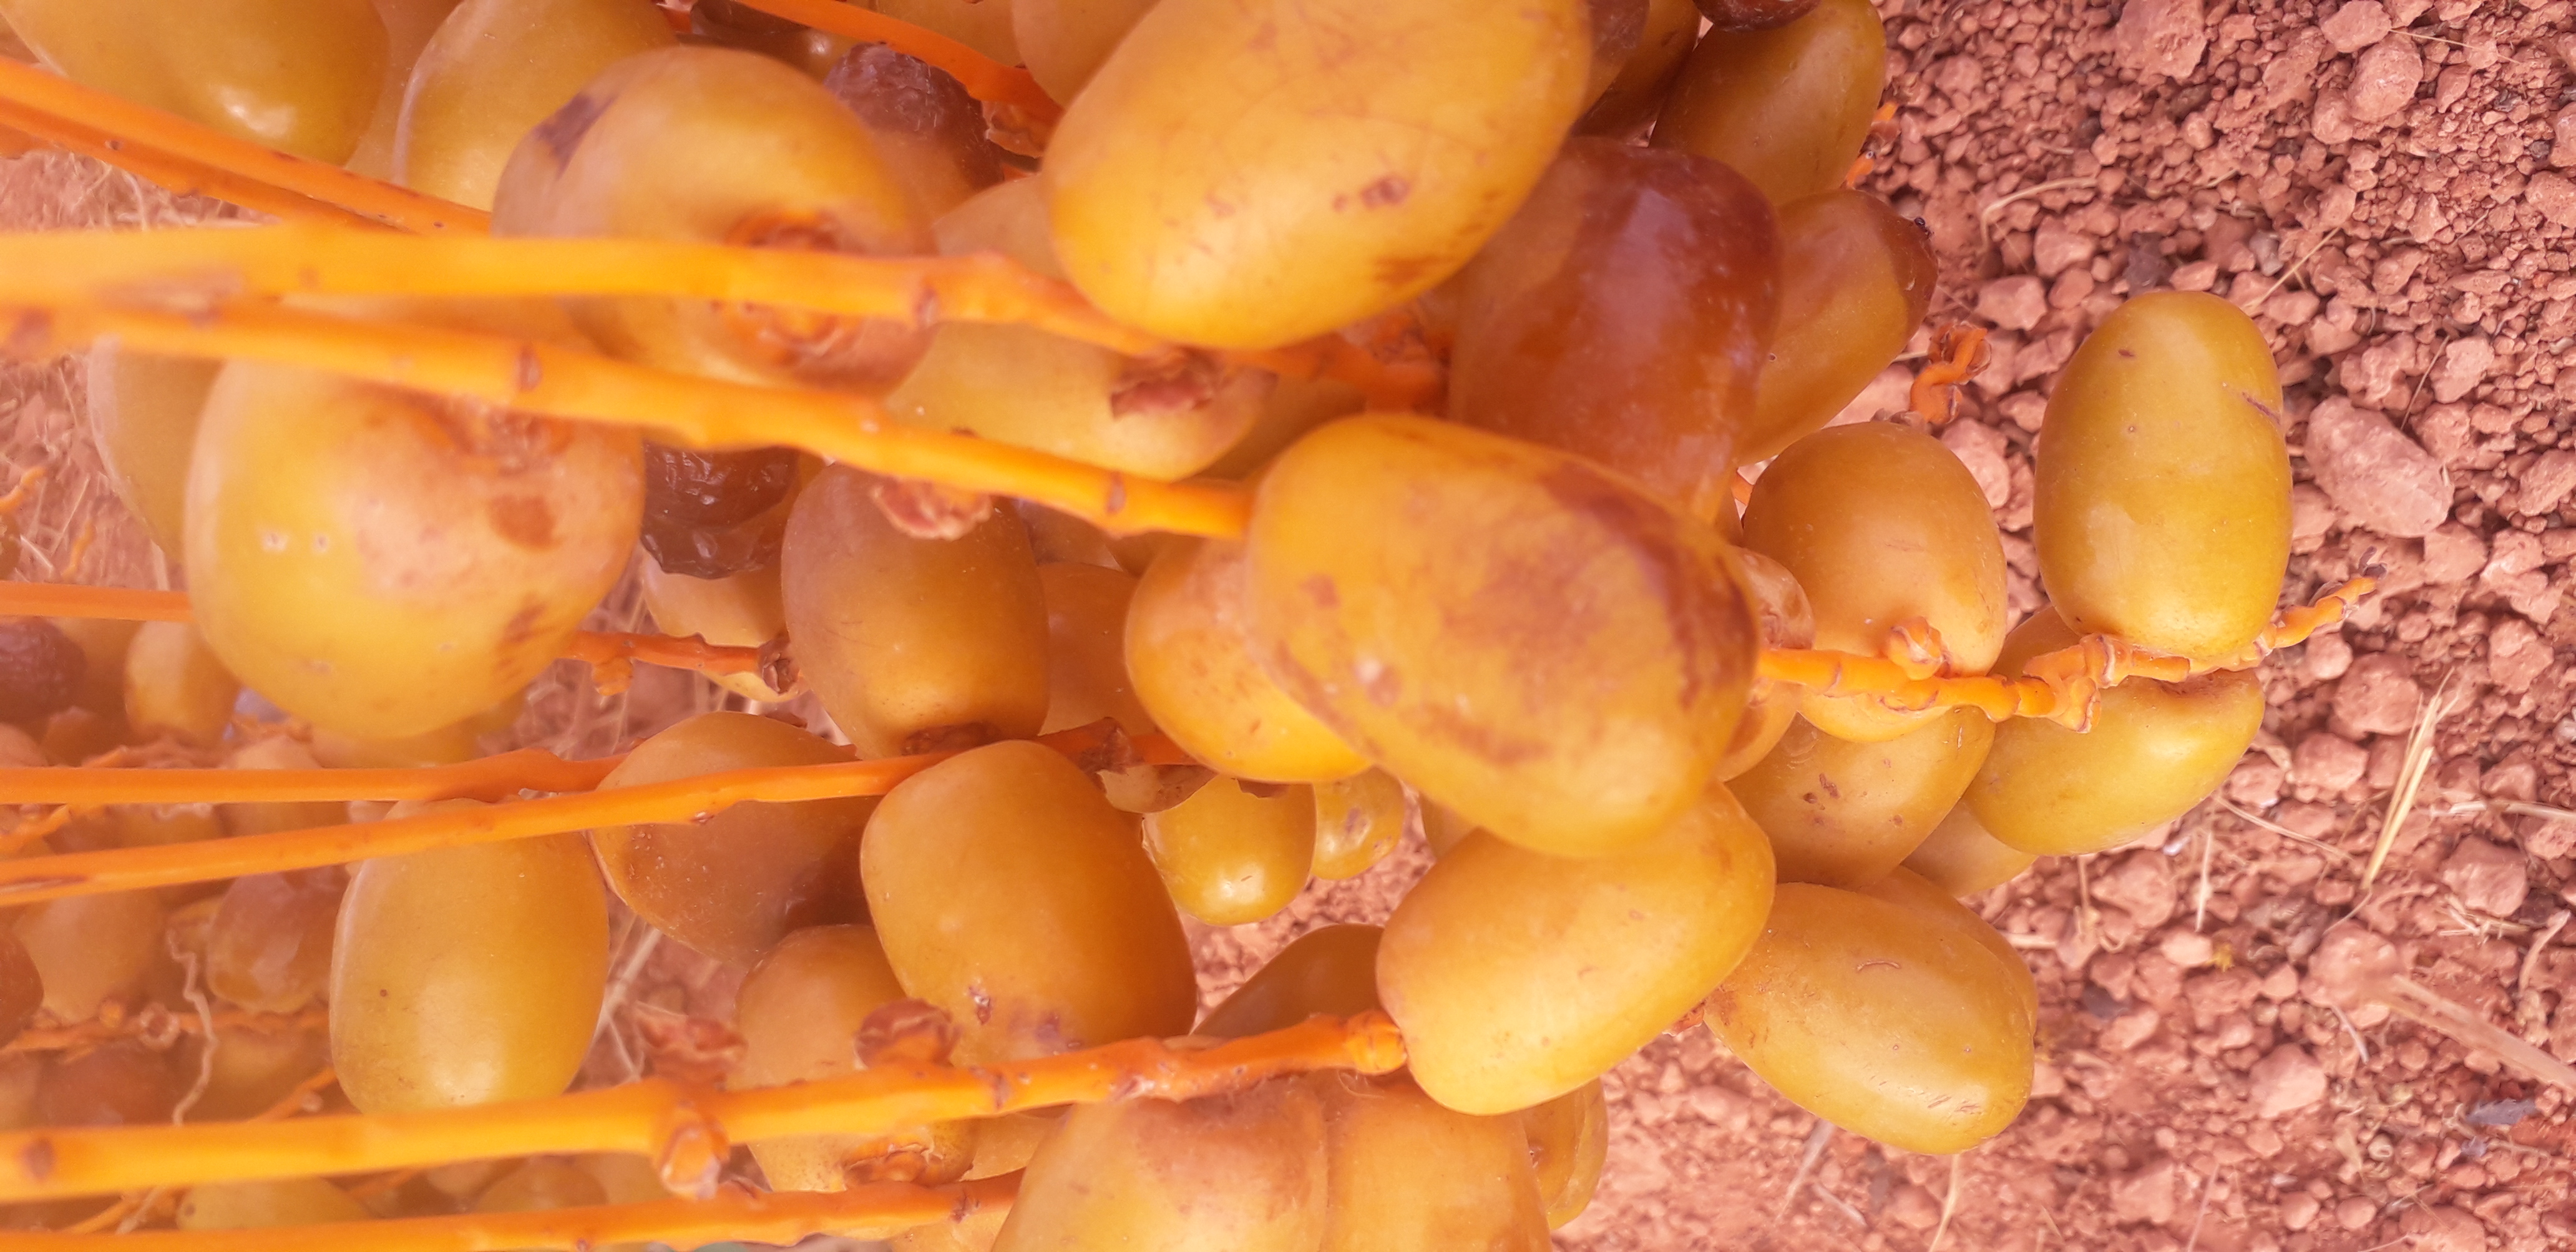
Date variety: Boufagous